Juneau mining district

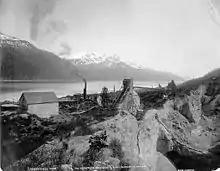
Treadwell Mine

The Alaska Juneau Mine, however, were successful, after overcoming initial teething troubles, to increase their production using the same innovative technique which the Alaska Gastineau Co had used. The use of ball mill for ore grinding became a success and they could extract 12,000 short tons of ore per day. Their profit was reported as an average of 0.04 oz/st gold.